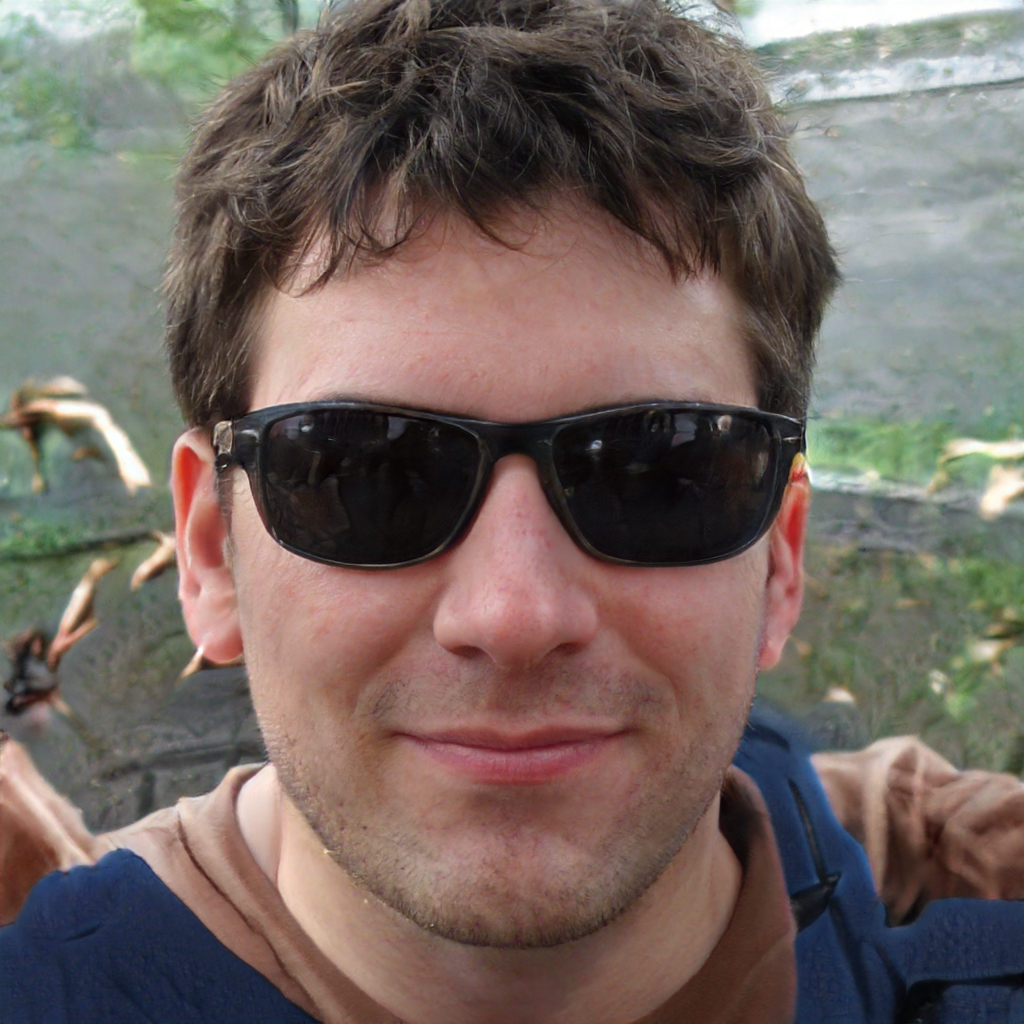
Gender: Male